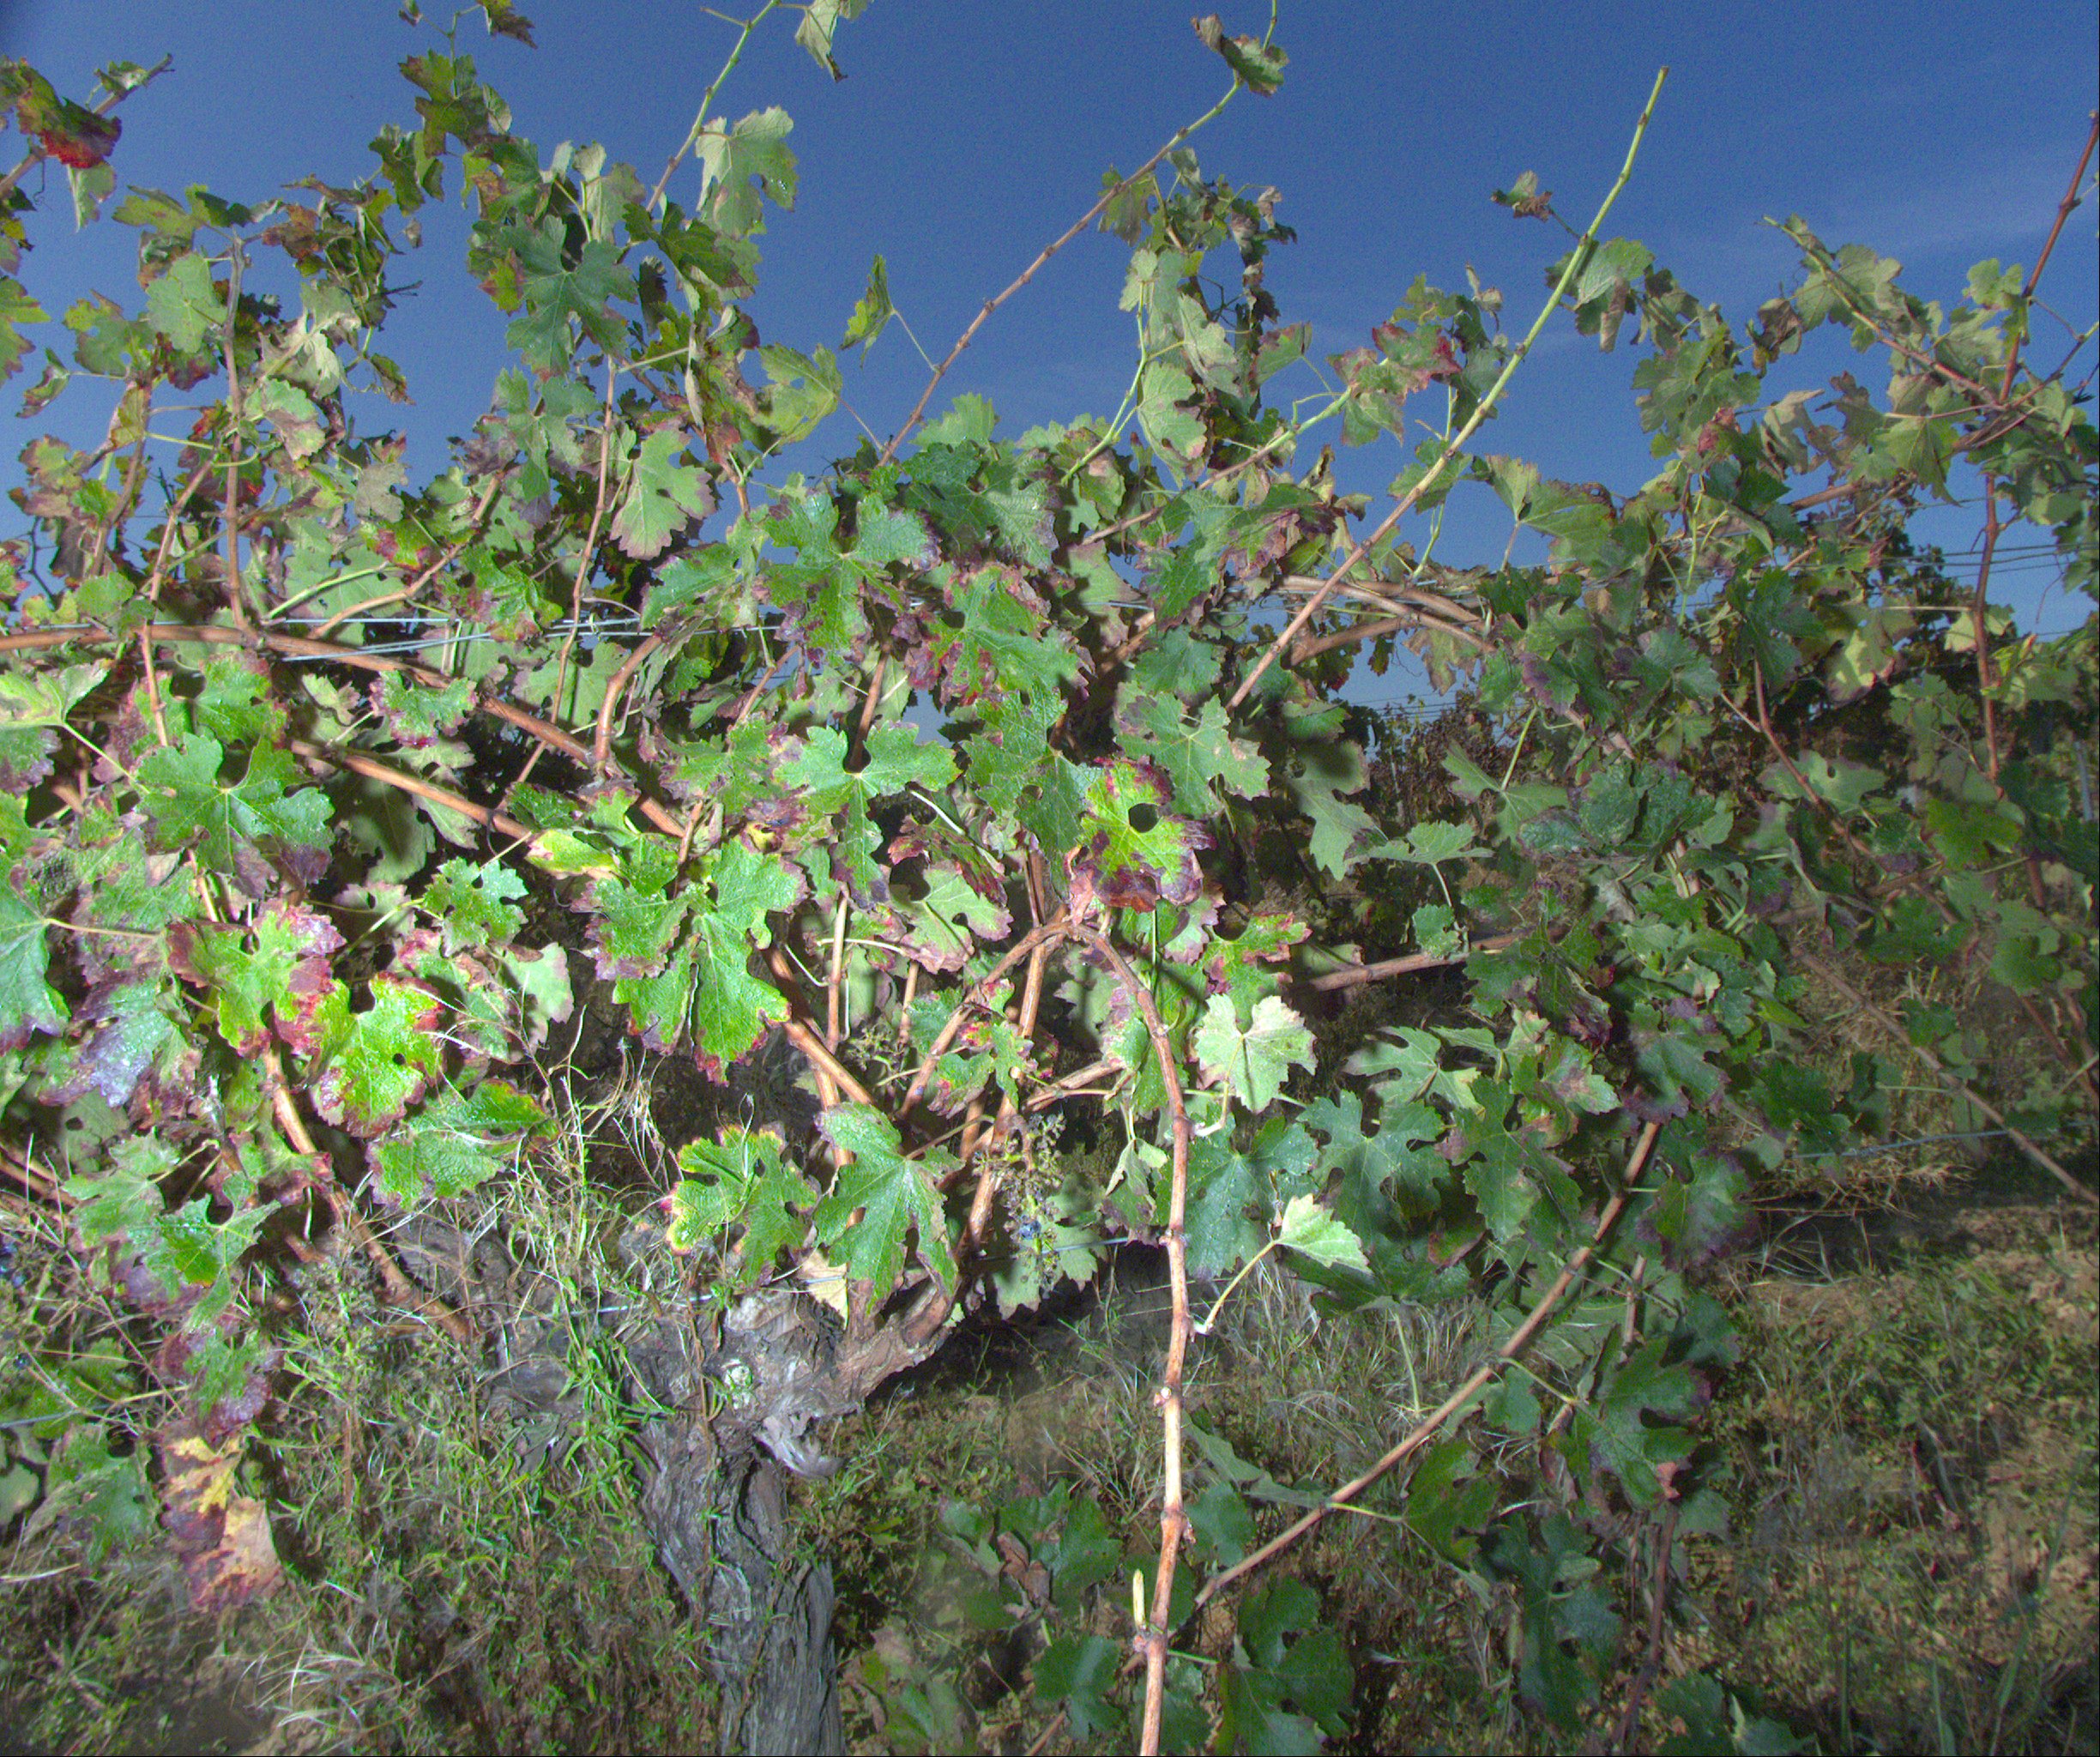
Grape variety: cabernet-sauvignon
Disease: confounding disease (conf)